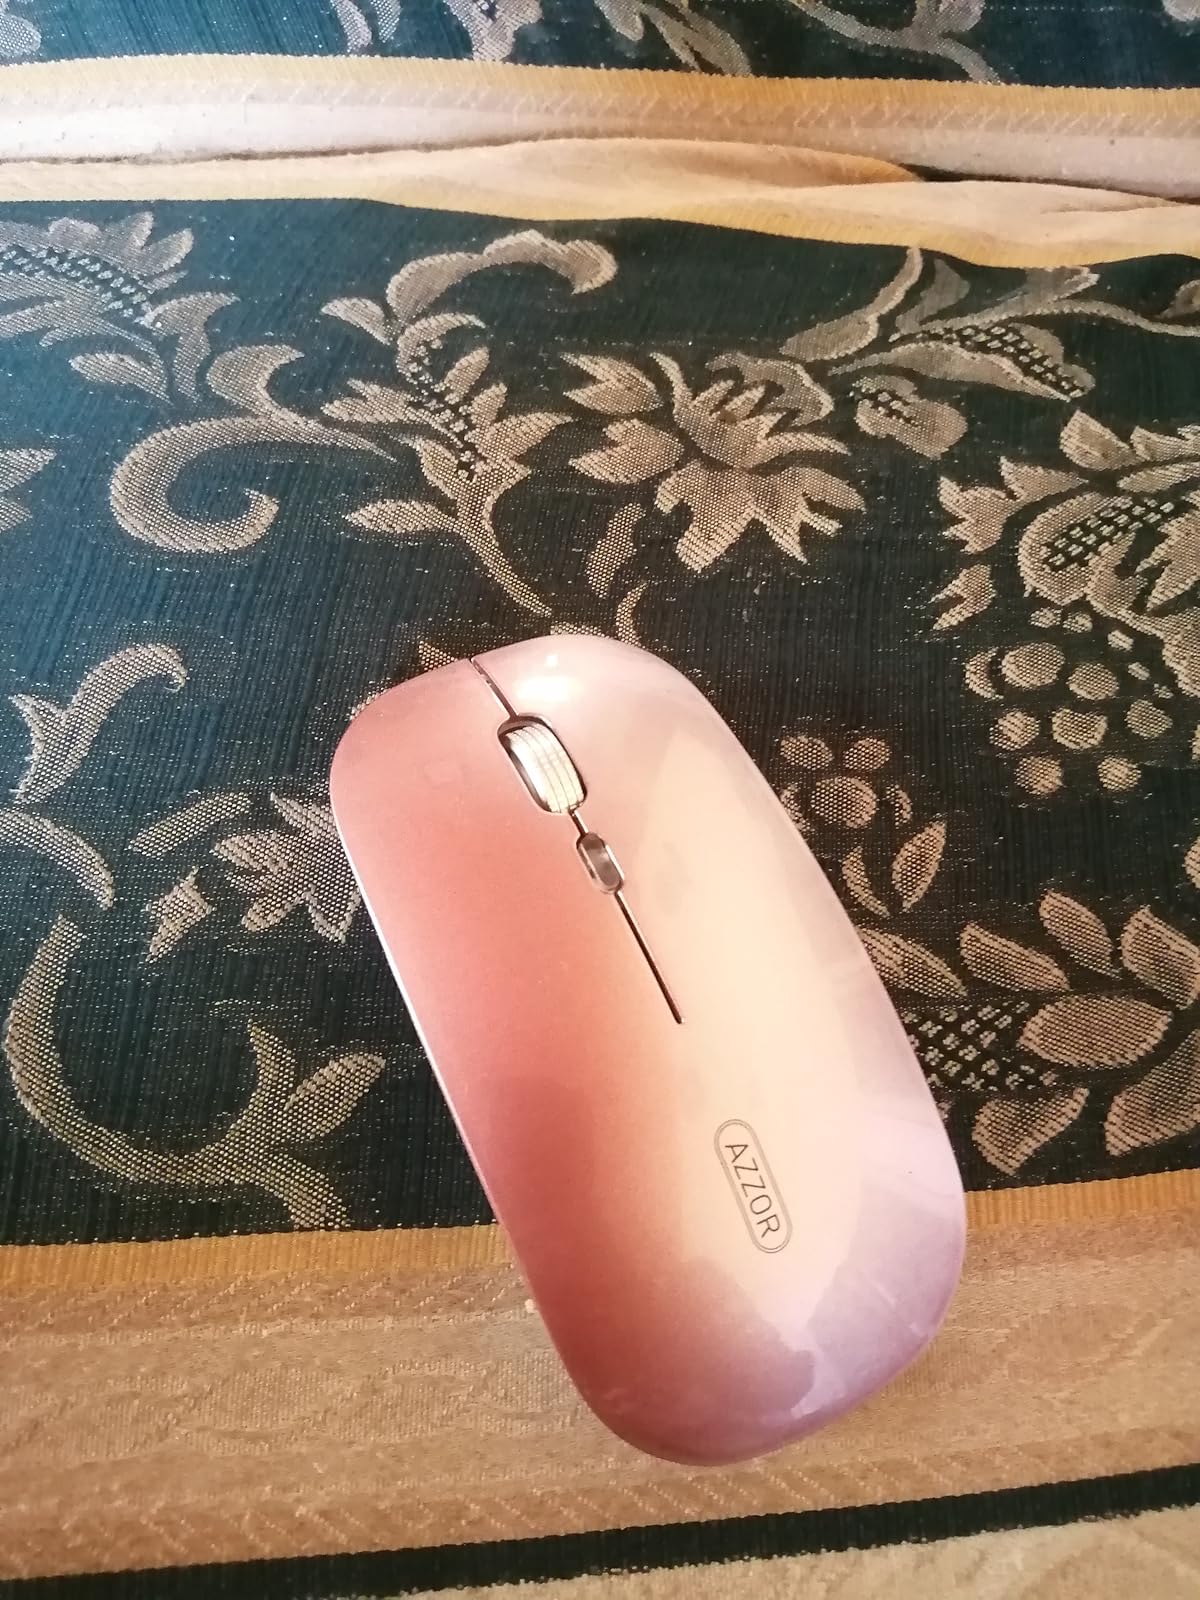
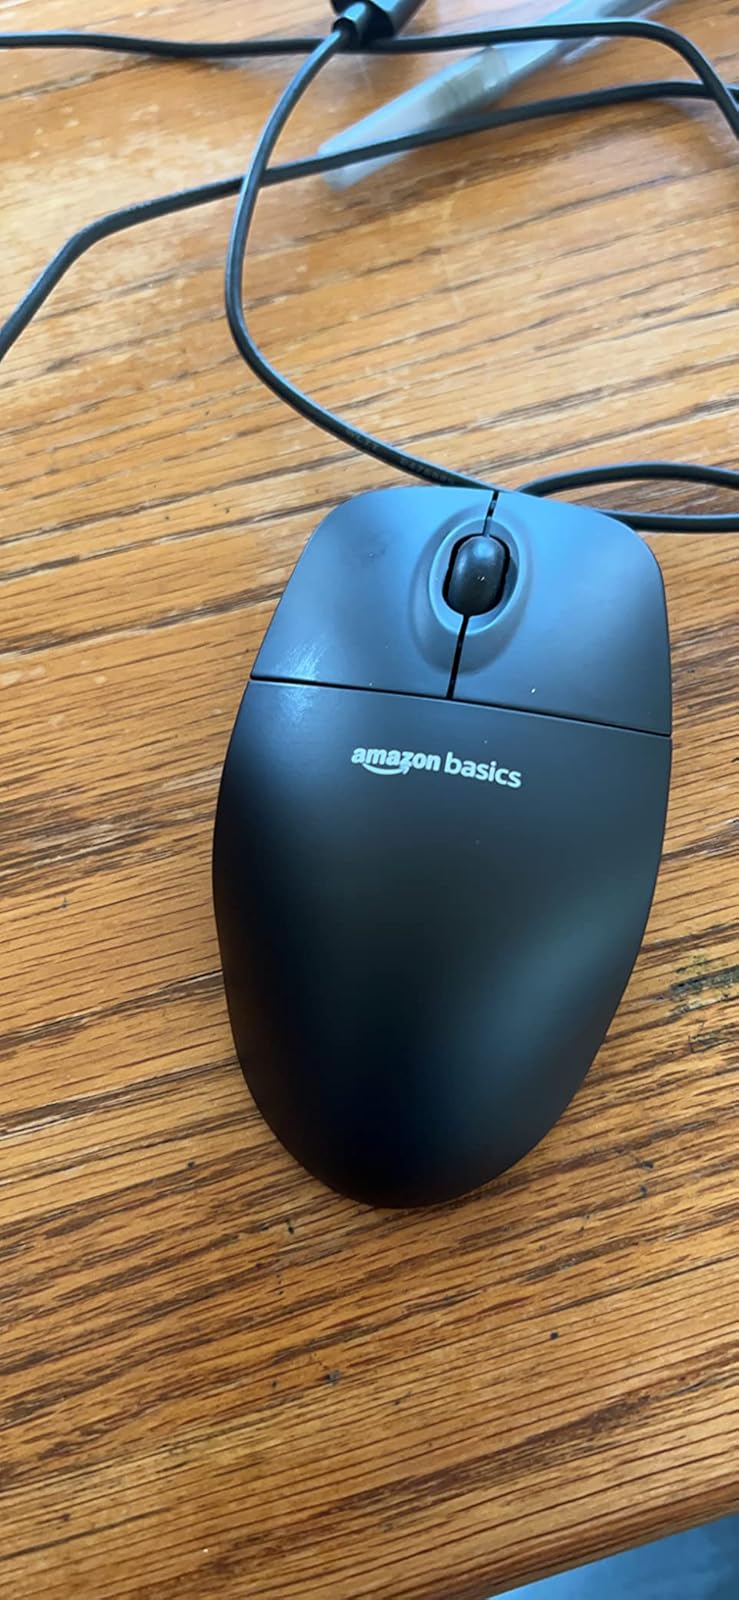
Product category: mouse
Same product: no